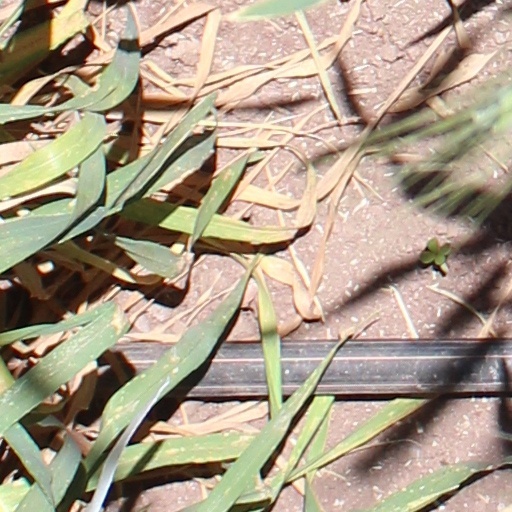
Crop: wheat